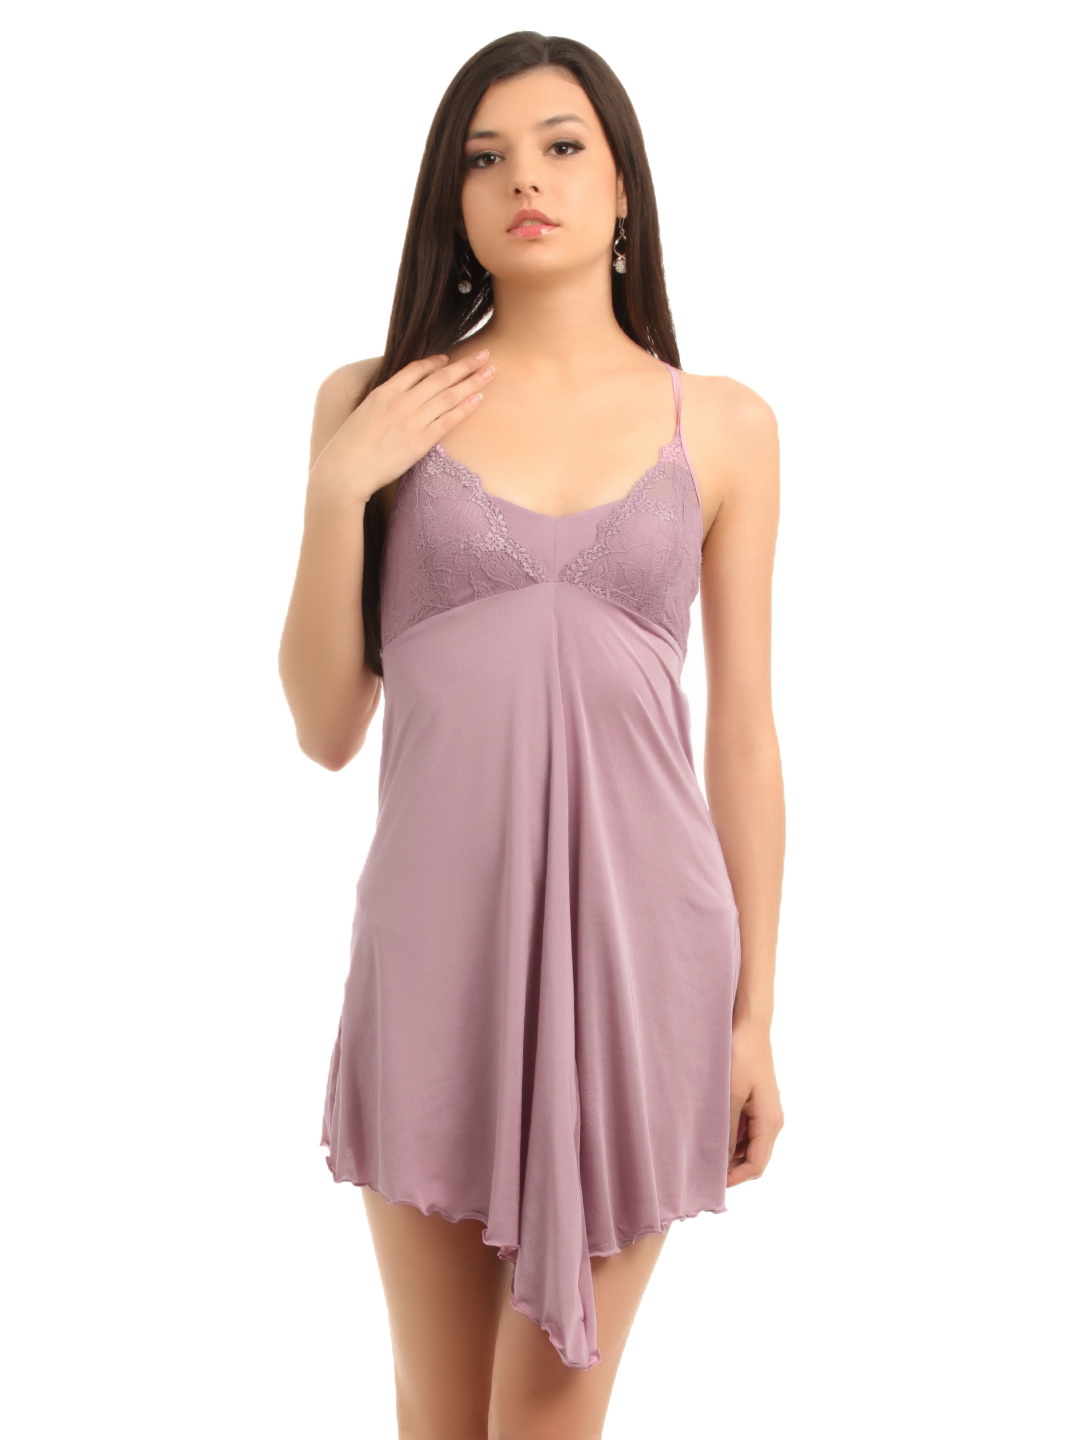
Enamor Women Lavender Nightdress
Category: Apparel / Loungewear and Nightwear / Nightdress
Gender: Women
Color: Lavender
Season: Summer 2017
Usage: Casual